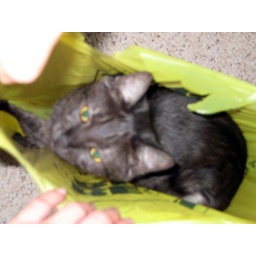
Raine in a plastic bag